Fernand Foureau

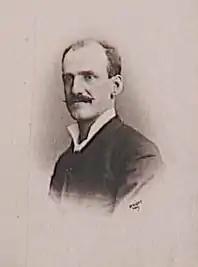

Fernand Foureau (17 October 1850 – 17 January 1914) was a French explorer and Governor of Martinique from 1908 to 1913.